Har Har Gange

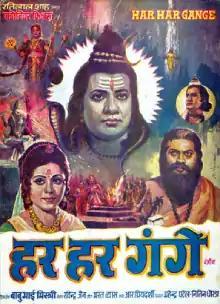

Har Har Gange is a 1979 Bollywood film directed by Babubhai Mistri. It stars Neera, Ashish Kumar, Anjana Mumtaz in the lead roles. The music is composed by Ravindra Jain and the lyrics are penned by Bharat Vyas. It is a color remake of the 1968 black and white movie sharing the same title and the story. The movie is an adaptation of Skanda Purana.